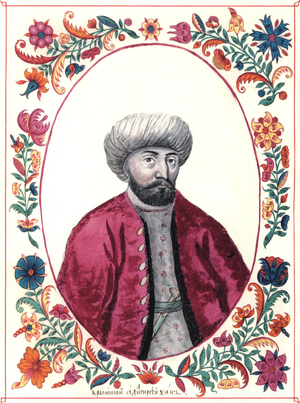
Adil Giray est un khan de Crimée ayant régné de 1666 à 1671.